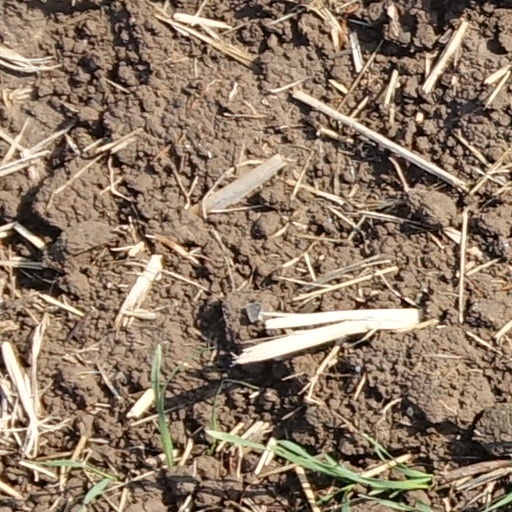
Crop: wheat